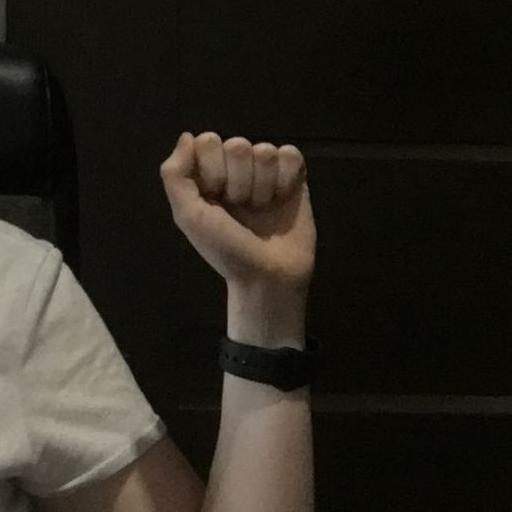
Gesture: fist